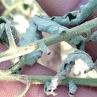
Crop: Tomato
Condition: bacterial-floundering-d